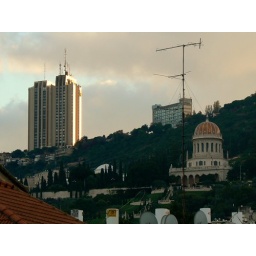
View from my kitchen window in Haifa, Israel